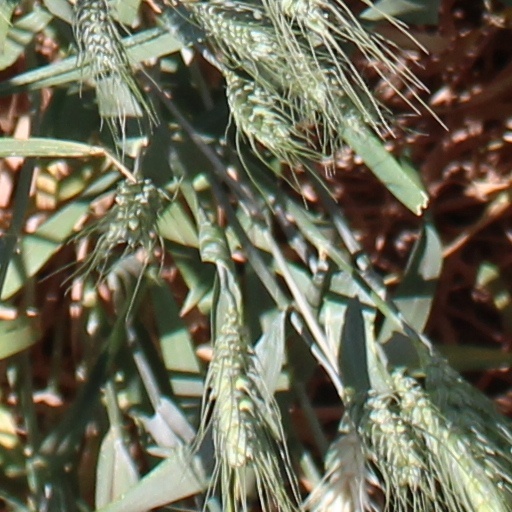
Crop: wheat